Crown Firecoach

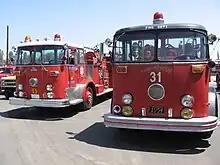
Retired Crown Firecoach #1328 of San Diego Fire Department (left) and 1954 Crown Firecoach No. 31 (unknown operator)

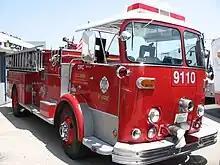
Crown Firecoach 9110 of Orange County Fire Authority "(retired)"

As with its Supercoach counterpart, the Firecoach saw only gradual changes during its production run. Built largely to order for individual fire departments, the firm produced the Firecoach in a variety of different types and configurations, including pumpers, tillers, aerial trucks, and tender trucks.